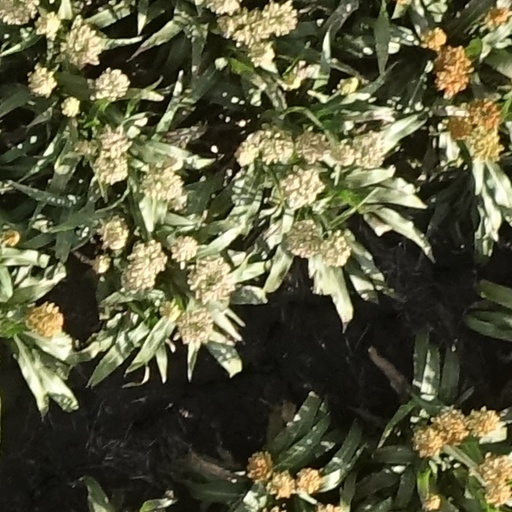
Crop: sorghum